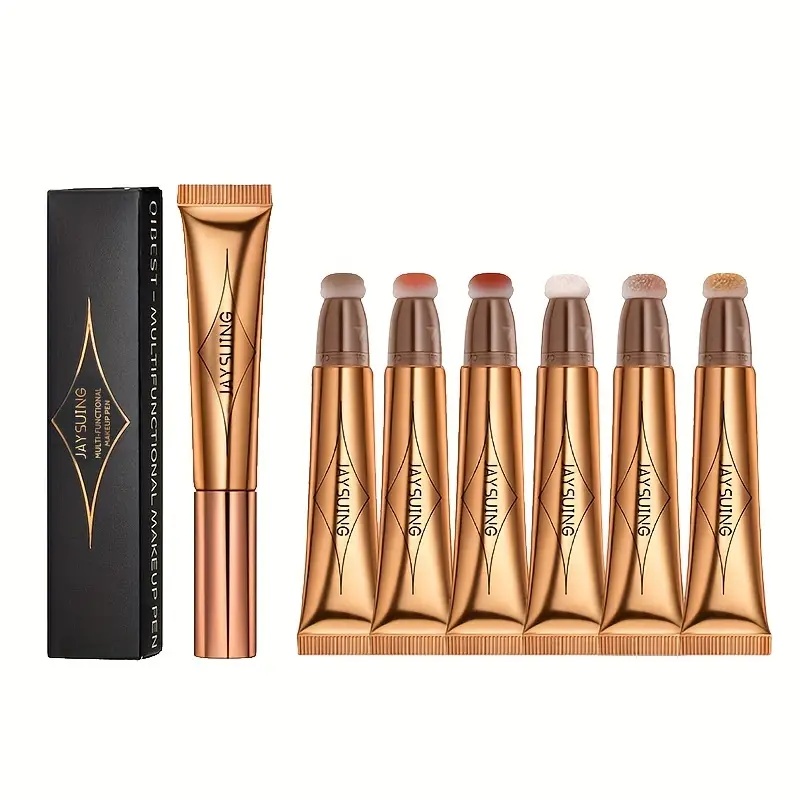
NNETM Waterproof Highlighter Contour Creamy Liquid Stick Cushion - All-in-One Contour, Blush, and Highlight Makeup
Multi-Dimensional Radiance: Elevate your makeup game with an all-in-one wand that effortlessly contours, blushes, and highlights your face and body for a stunning glow. Creamy Liquid Formula: Experience a smooth, creamy liquid formula that blends seamlessly into your skin, creating a natural and luminous finish. Soft Cushion Applicator: The gentle cushion applicator ensures a precise and comfortable application, making contouring, blush, and highlighting a breeze. Waterproof Perfection: Achieve long-lasting radiance that stands up to humidity, sweat, and water, keeping you glowing throughout the day or night. Effortless Contouring: Sculpt your features with ease, using the wands contouring ability to define and enhance your faces natural structure. Luminous Blush: Add a touch of color to your cheeks with the creamy blush formula, delivering a youthful flush that complements any skin tone. Strategic Highlighting: Accentuate your best angles with the illuminating highlighter, leaving you with a captivating, lit-from-within radiance. Face and Body Glow: Experience the versatility to enhance both your facial features and other parts of your body, allowing you to achieve an all-over luminous look. Effortless Beauty: The convenient wand design simplifies your makeup routine, catering to various makeup steps in a single application. Flawless Blendability: The liquid formula seamlessly blends into your skin, creating a flawless finish that looks natural and camera-ready. Perfect for All Skin Tones: The universal shades are designed to suit a range of skin tones, enhancing your unique beauty. No-Mess Application: The cushion applicator minimizes product waste and ensures precise application, reducing the need for additional tools. Glow on the Go: The portable wand design fits effortlessly into your purse or makeup bag, making touch-ups a breeze no matter where you are. Buildable Coverage: Easily adjust the intensity of your contour, blush, and highlight by layering the product for your desired effect. Professional Results: Achieve results that rival those of makeup professionals, thanks to the wands ease of use and high-quality formula. Efficient Makeup Routine: Save time without sacrificing quality by using one product to achieve a full makeup look that leaves you glowing. Skin-Friendly Formulation: Crafted with care, this liquid wand is gentle on your skin and suitable for all skin types. Elevate Your Beauty: Discover the transformative power of the "Waterproof Highlighter Contour Wand," creating a harmonious blend of contour, blush, and highlight to illuminate your face and body with luminous radiance.
Brand: NNETM
Category: Health & Beauty > Personal Care > Cosmetics > Makeup > Face Makeup